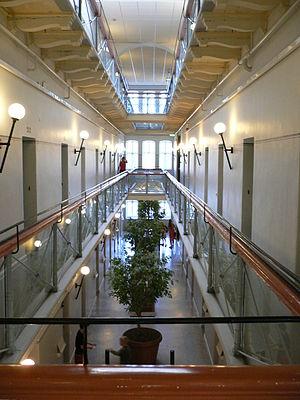
La prison de Långholmen, officiellement Prison Centrale de Långholmen, située sur l'île de Långholmen à Stockholm était l'un des plus grands établissements pénitentiaires de Suède, avec plus de 500 cellules. Elle a été construite comme prison centrale de Suède entre 1874 et 1880, et a été progressivement fermée entre 1972 et 1975. Aujourd'hui, le bâtiment est utilisé comme hôtel/auberge de jeunesse et musée, ainsi que pour accueillir une université populaire. Une partie de la prison a été démolie en 1982. La prison est aussi connue pour être le lieu de la dernière exécution en Suède avant l'abolition de la peine de mort en 1921.